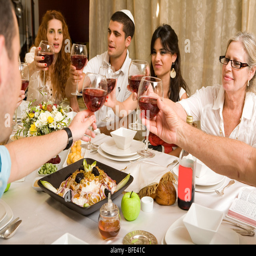
family at a festive dinner table